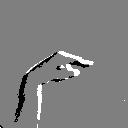
ASL letter: g